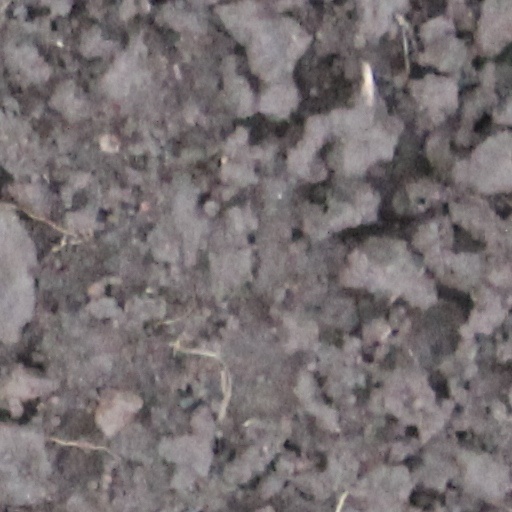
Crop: wheat